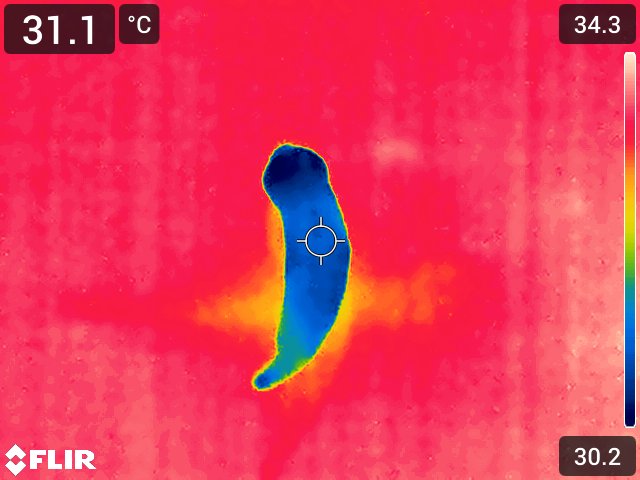
Maturity: adequate_matured